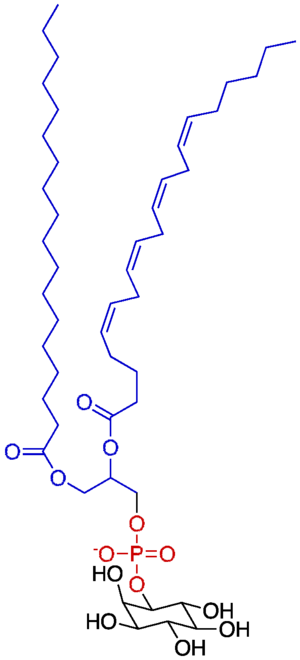
Un phosphatidylinositol est un phospholipide, constituant des membranes cellulaires. Il se trouve préférentiellement sur la face interne de la bicouche lipidique.